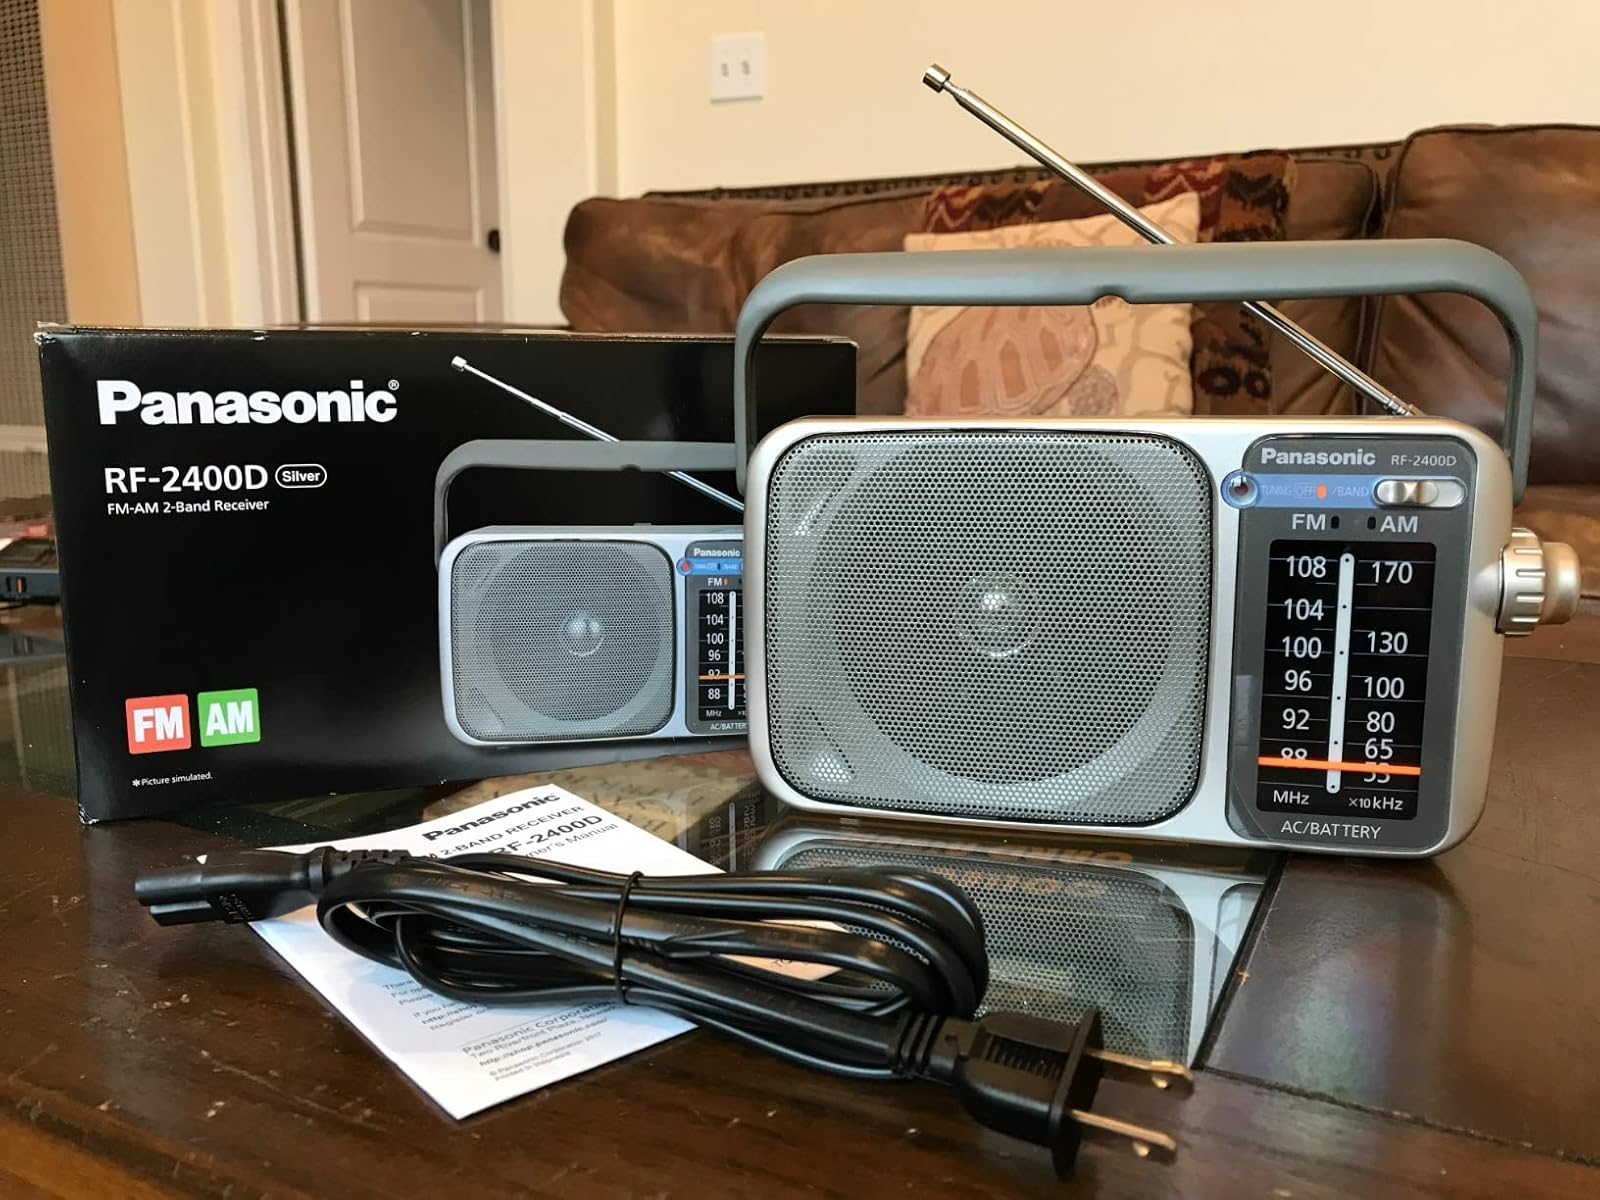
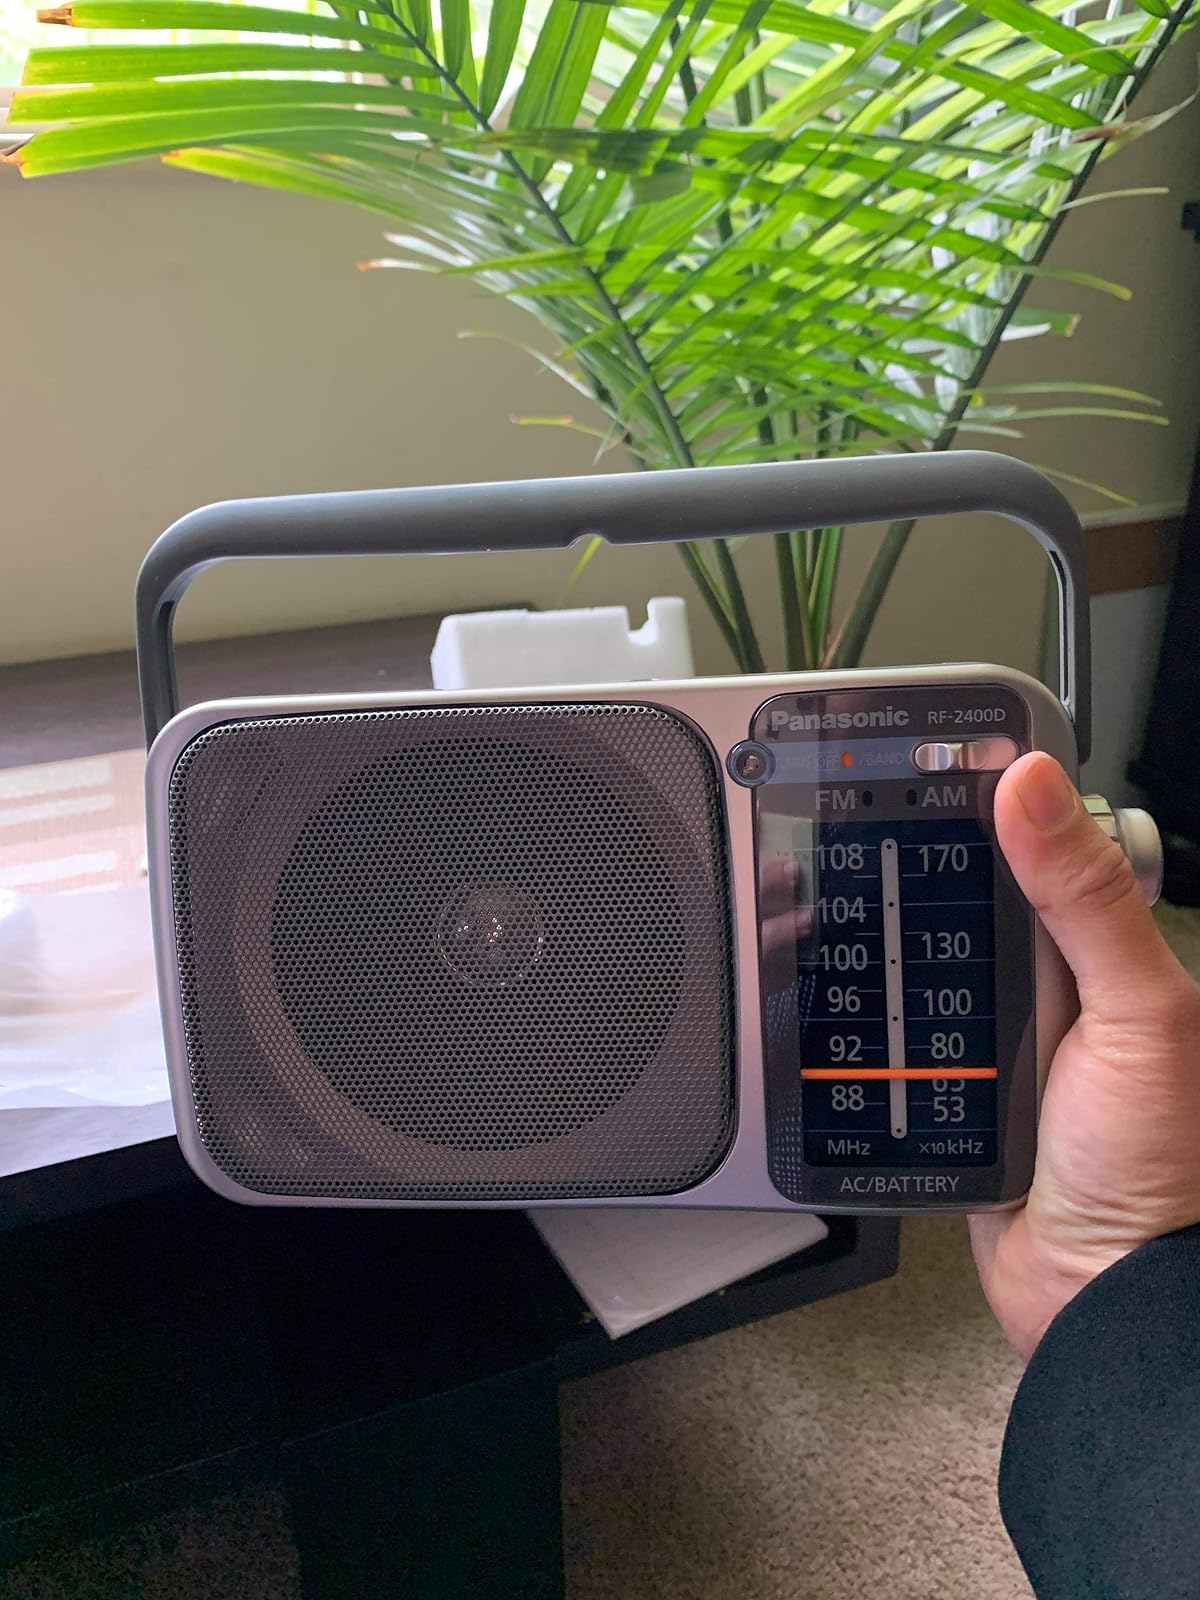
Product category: radio
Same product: yes